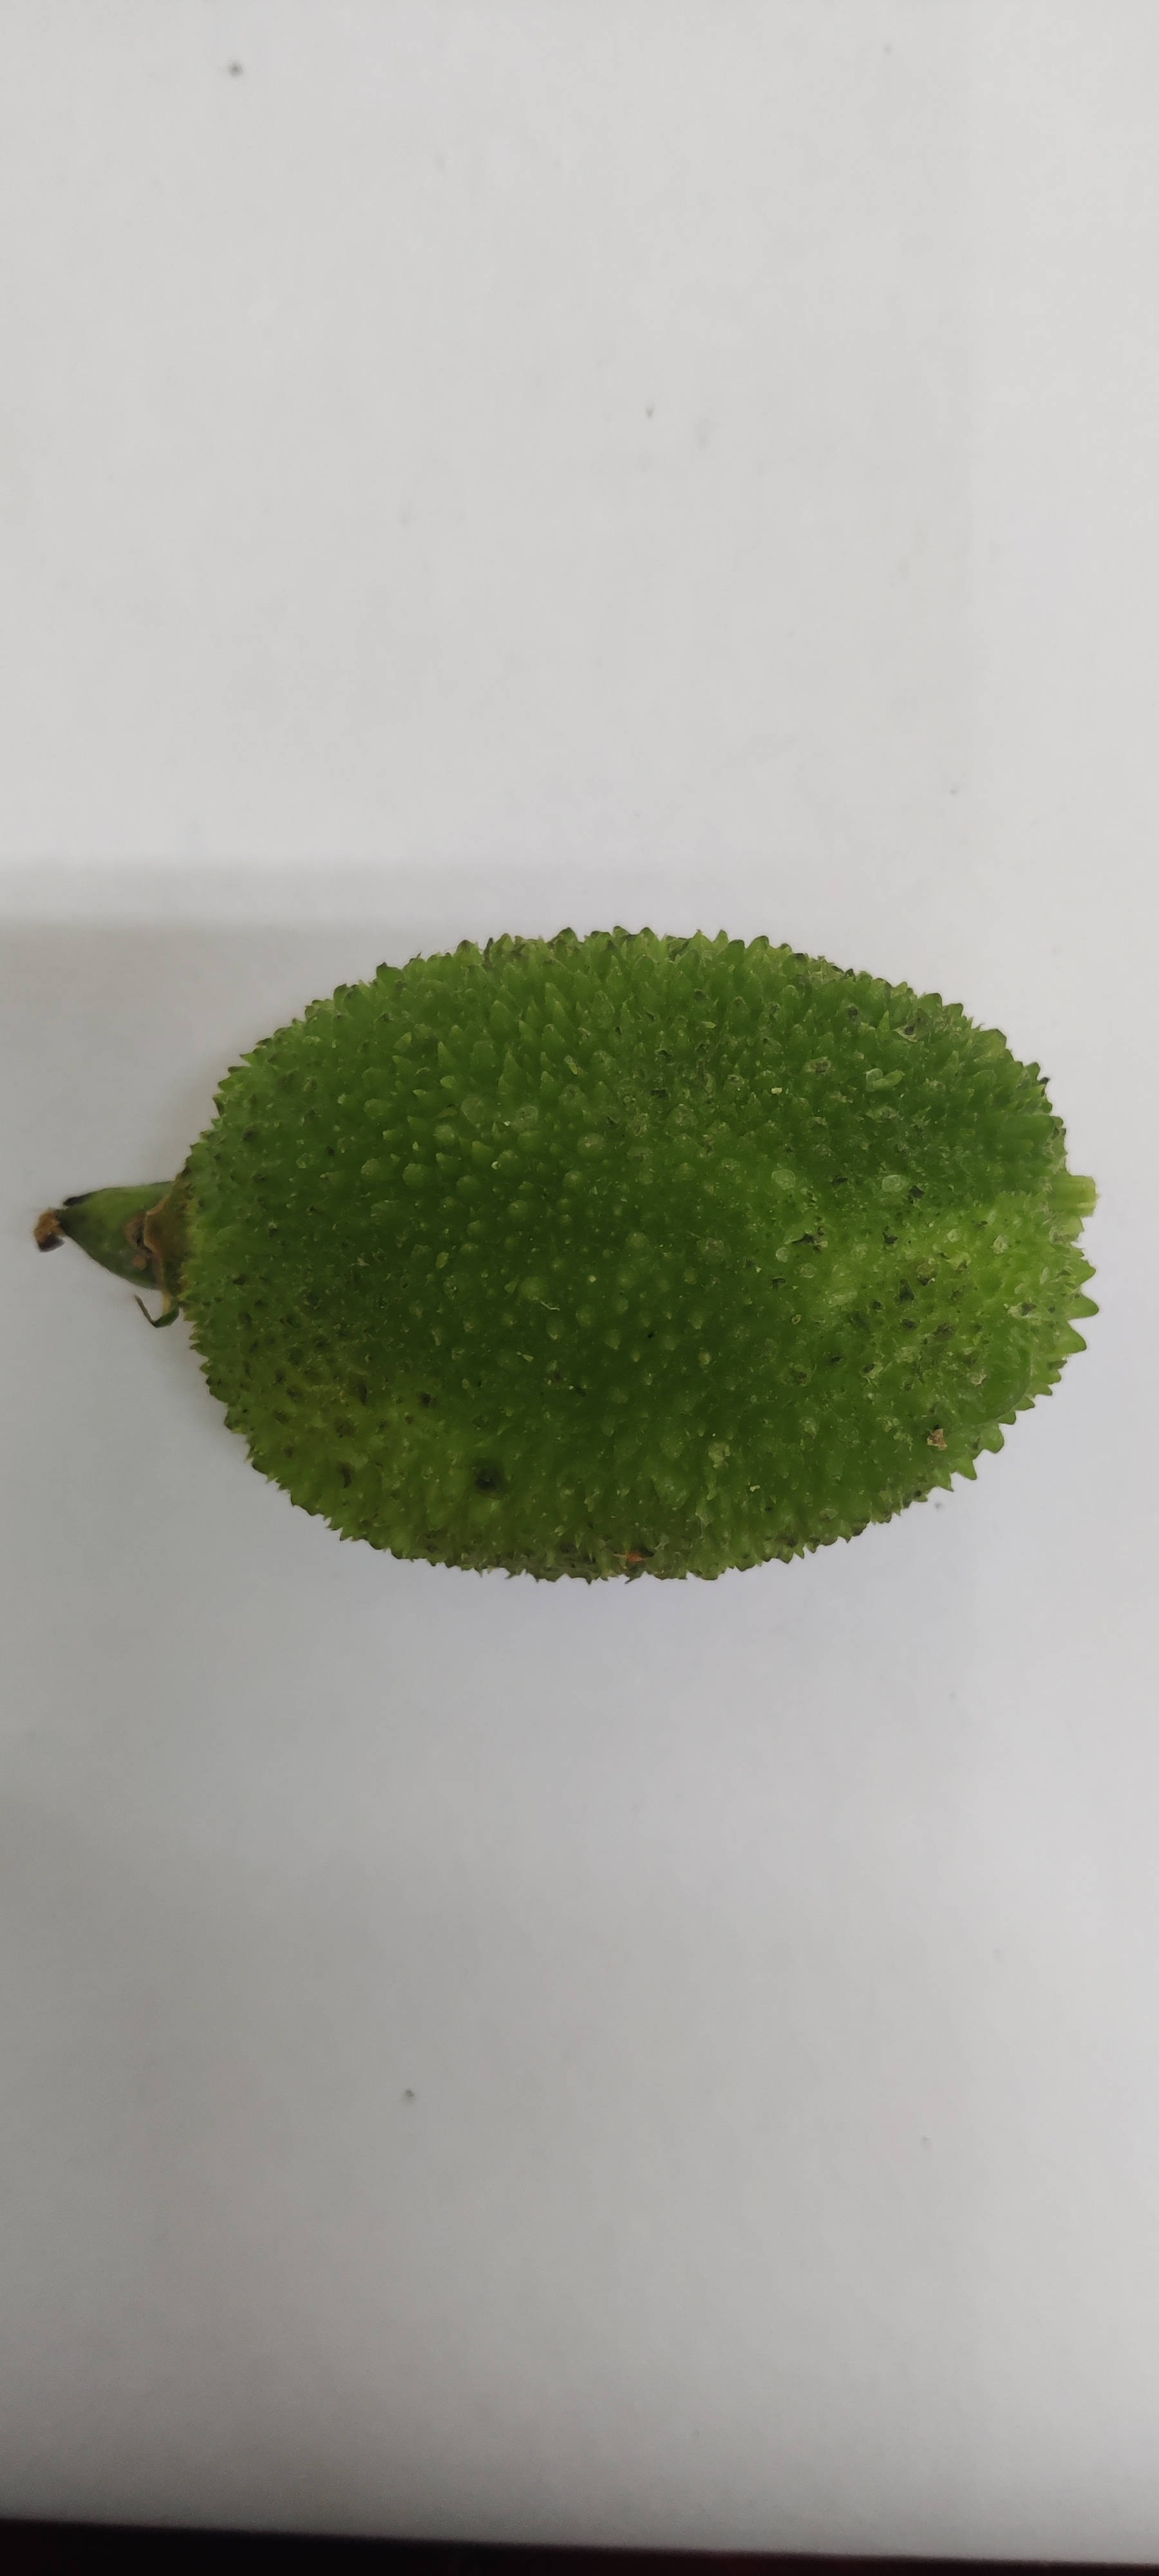
Crop: Spiny Gourd
Condition: Fresh